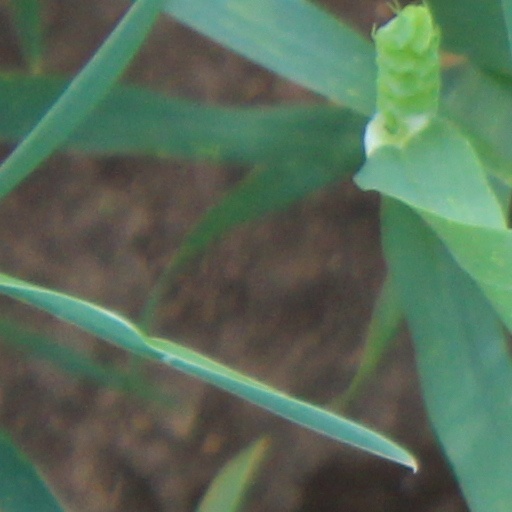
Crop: wheat